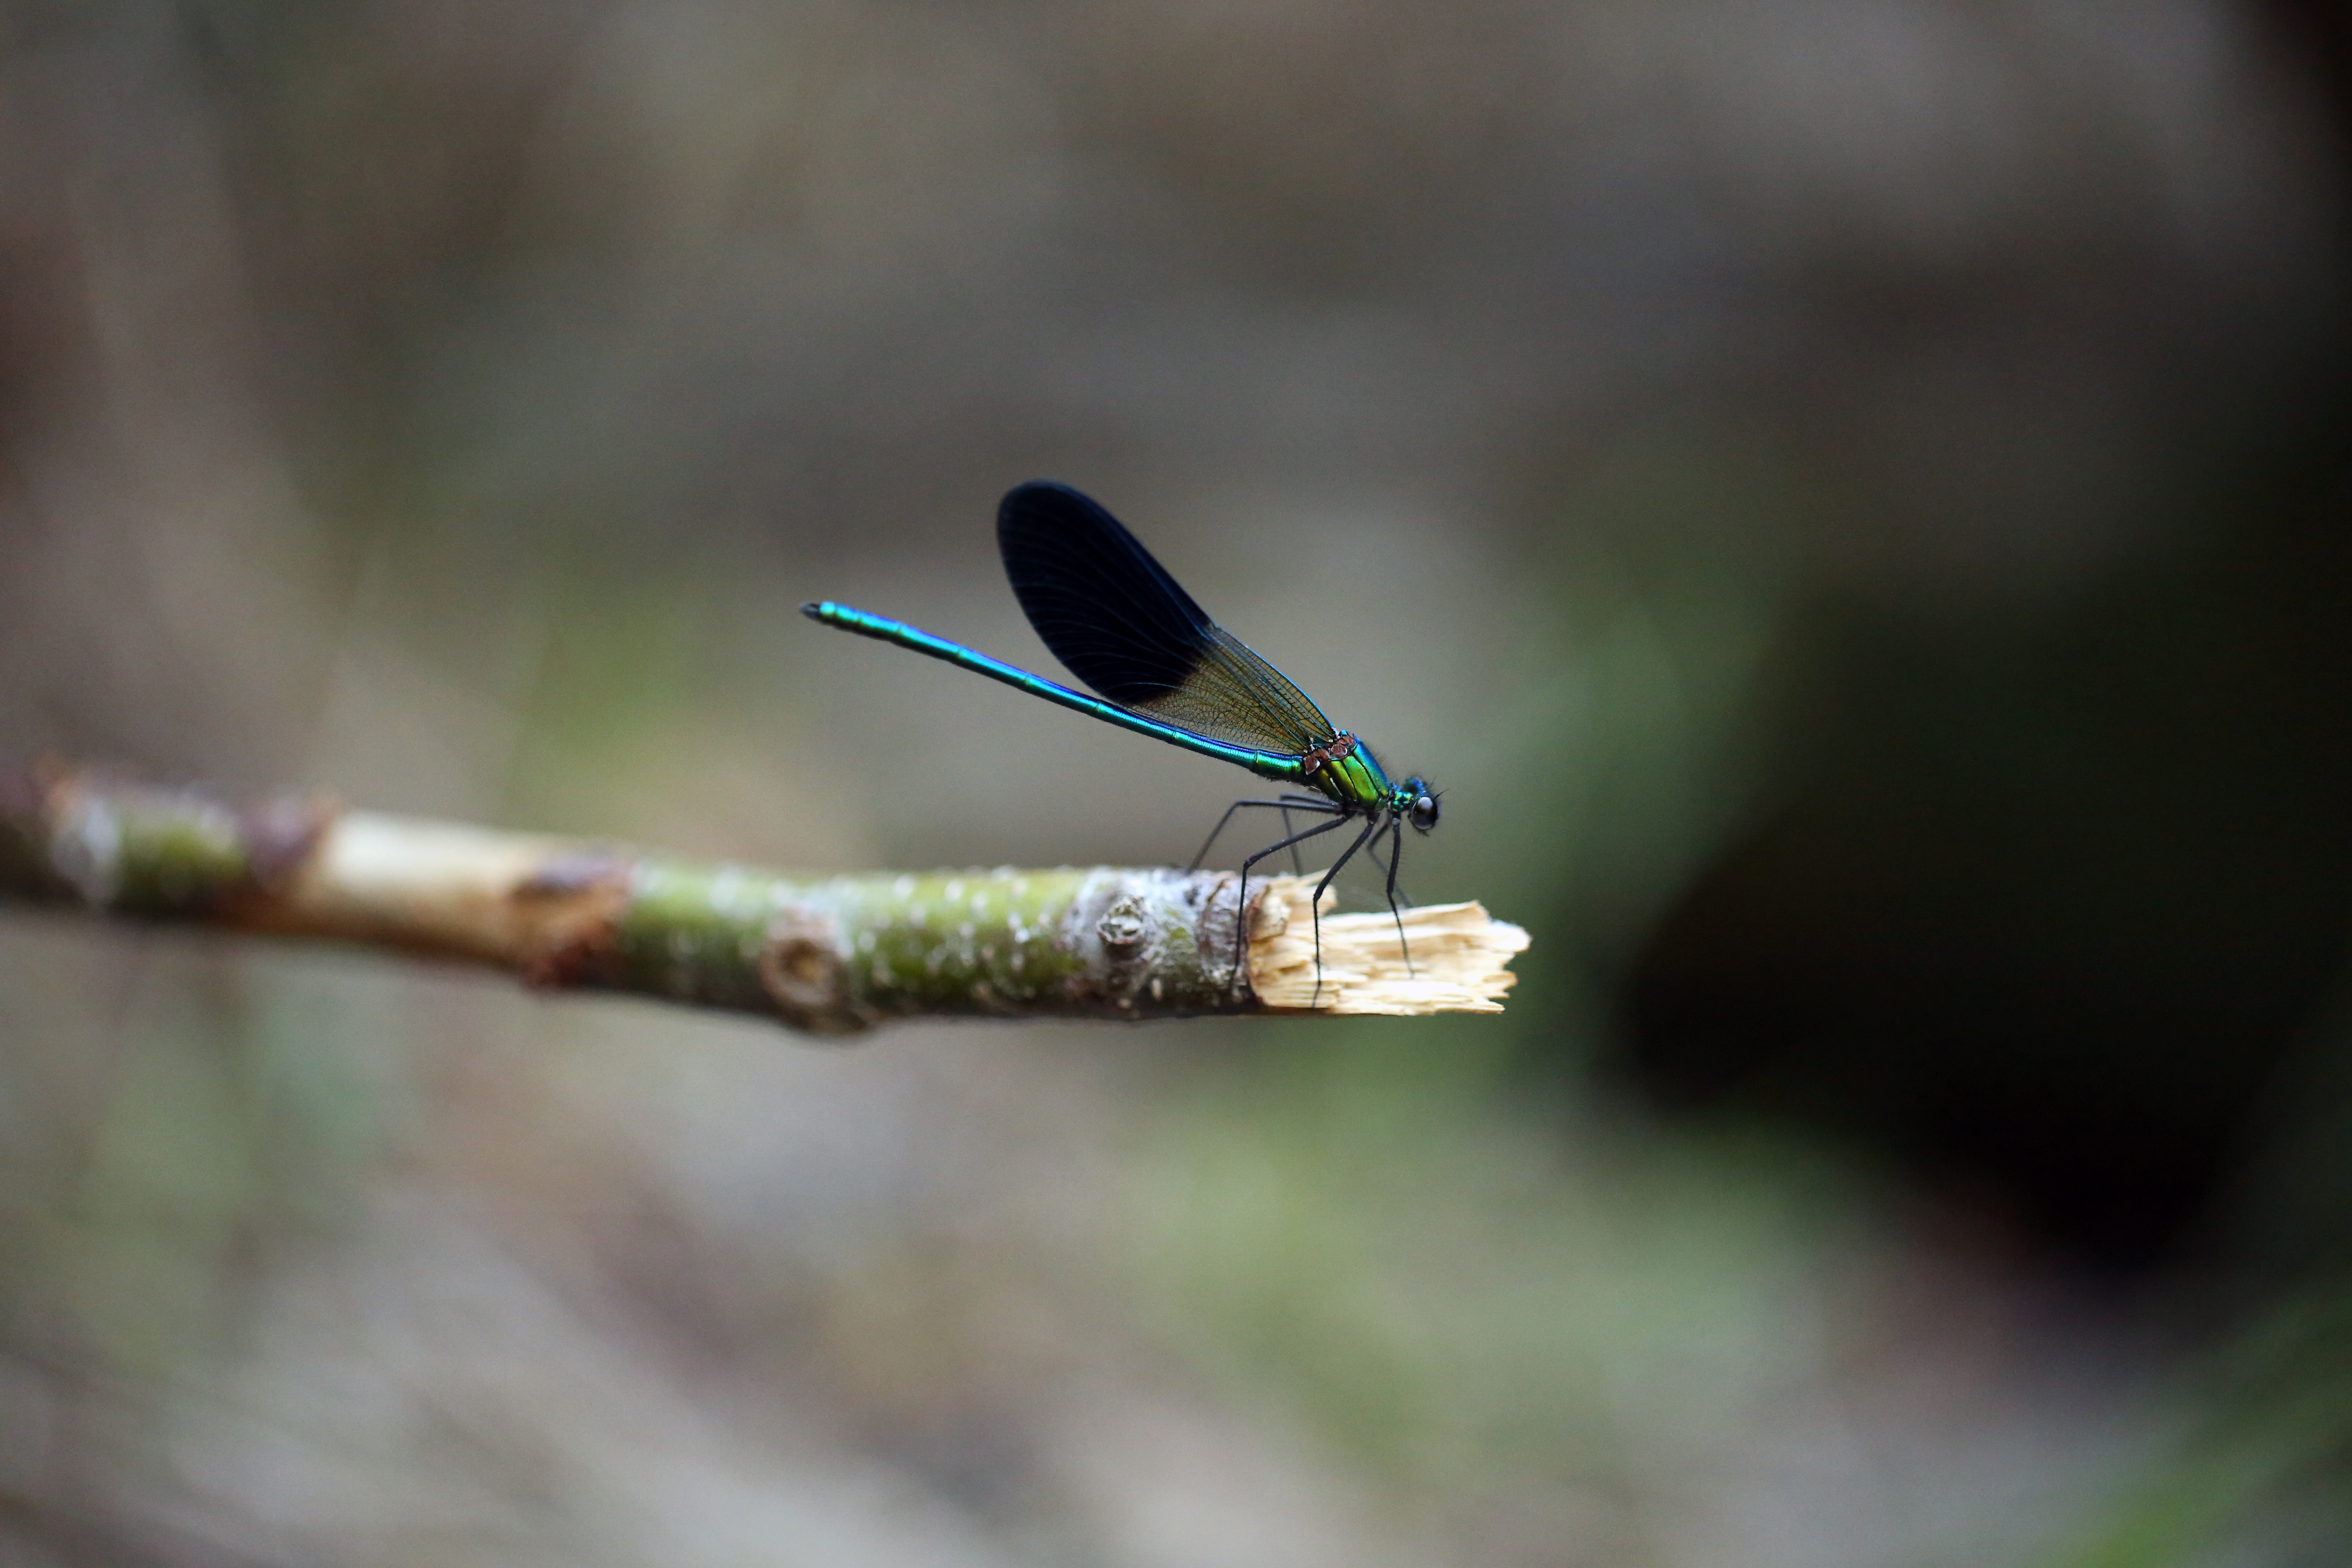
nature, wing, photography, france, europe, green, insect, canon, fauna, invertebrate, close up, midi, turquoise, dragonfly, t, southfrance, sdfrankreich, zuidfrankrijk, languedocroussillon, gard, rivire, exterieur, gardon, vacances, insectes, demoiselles, enfance, libellules, odonates, caleptoryx, damselfly, macro photography, arthropod, dragonflies and damseflies